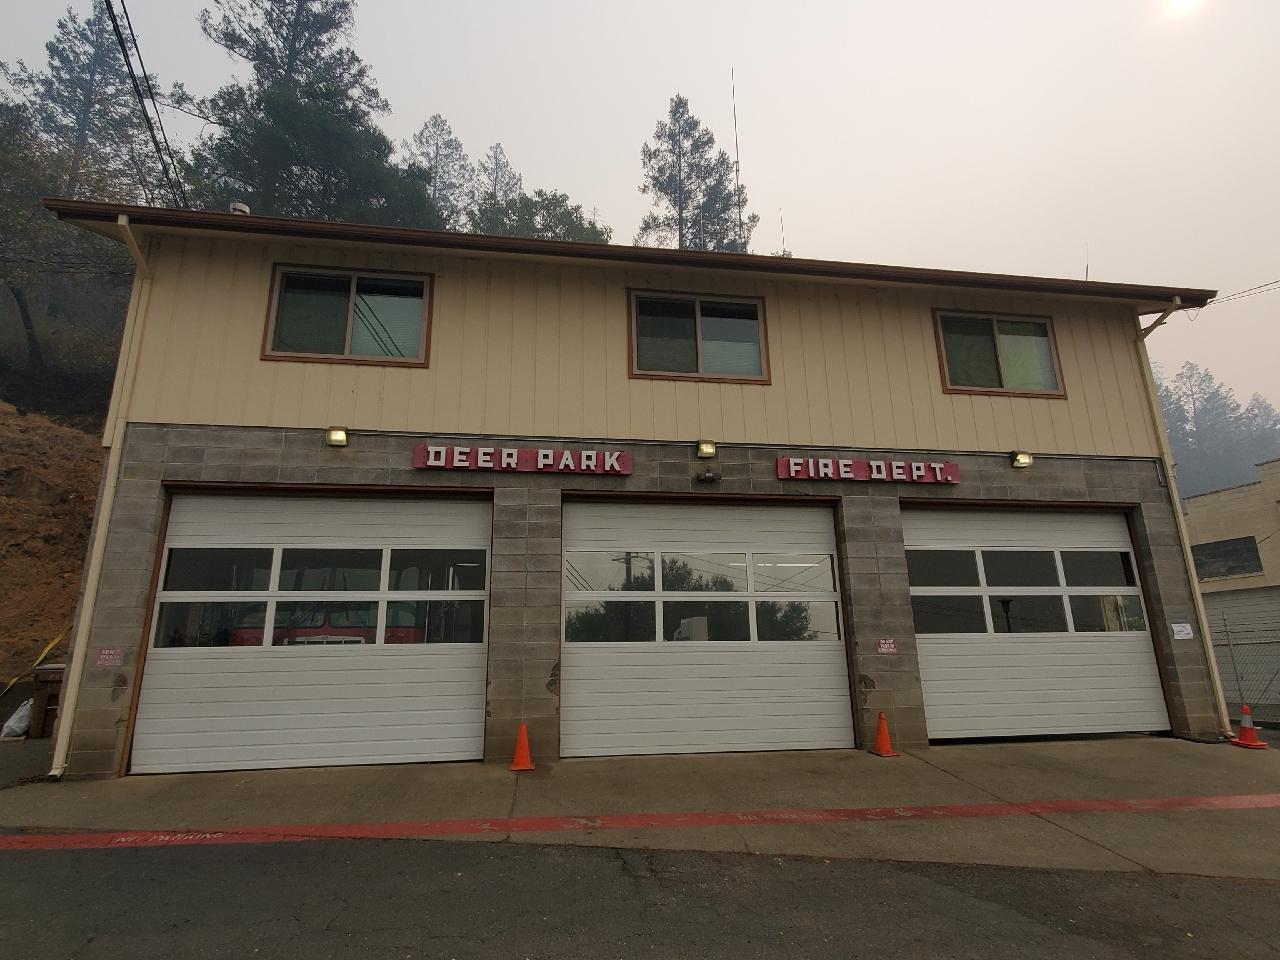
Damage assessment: no_damage